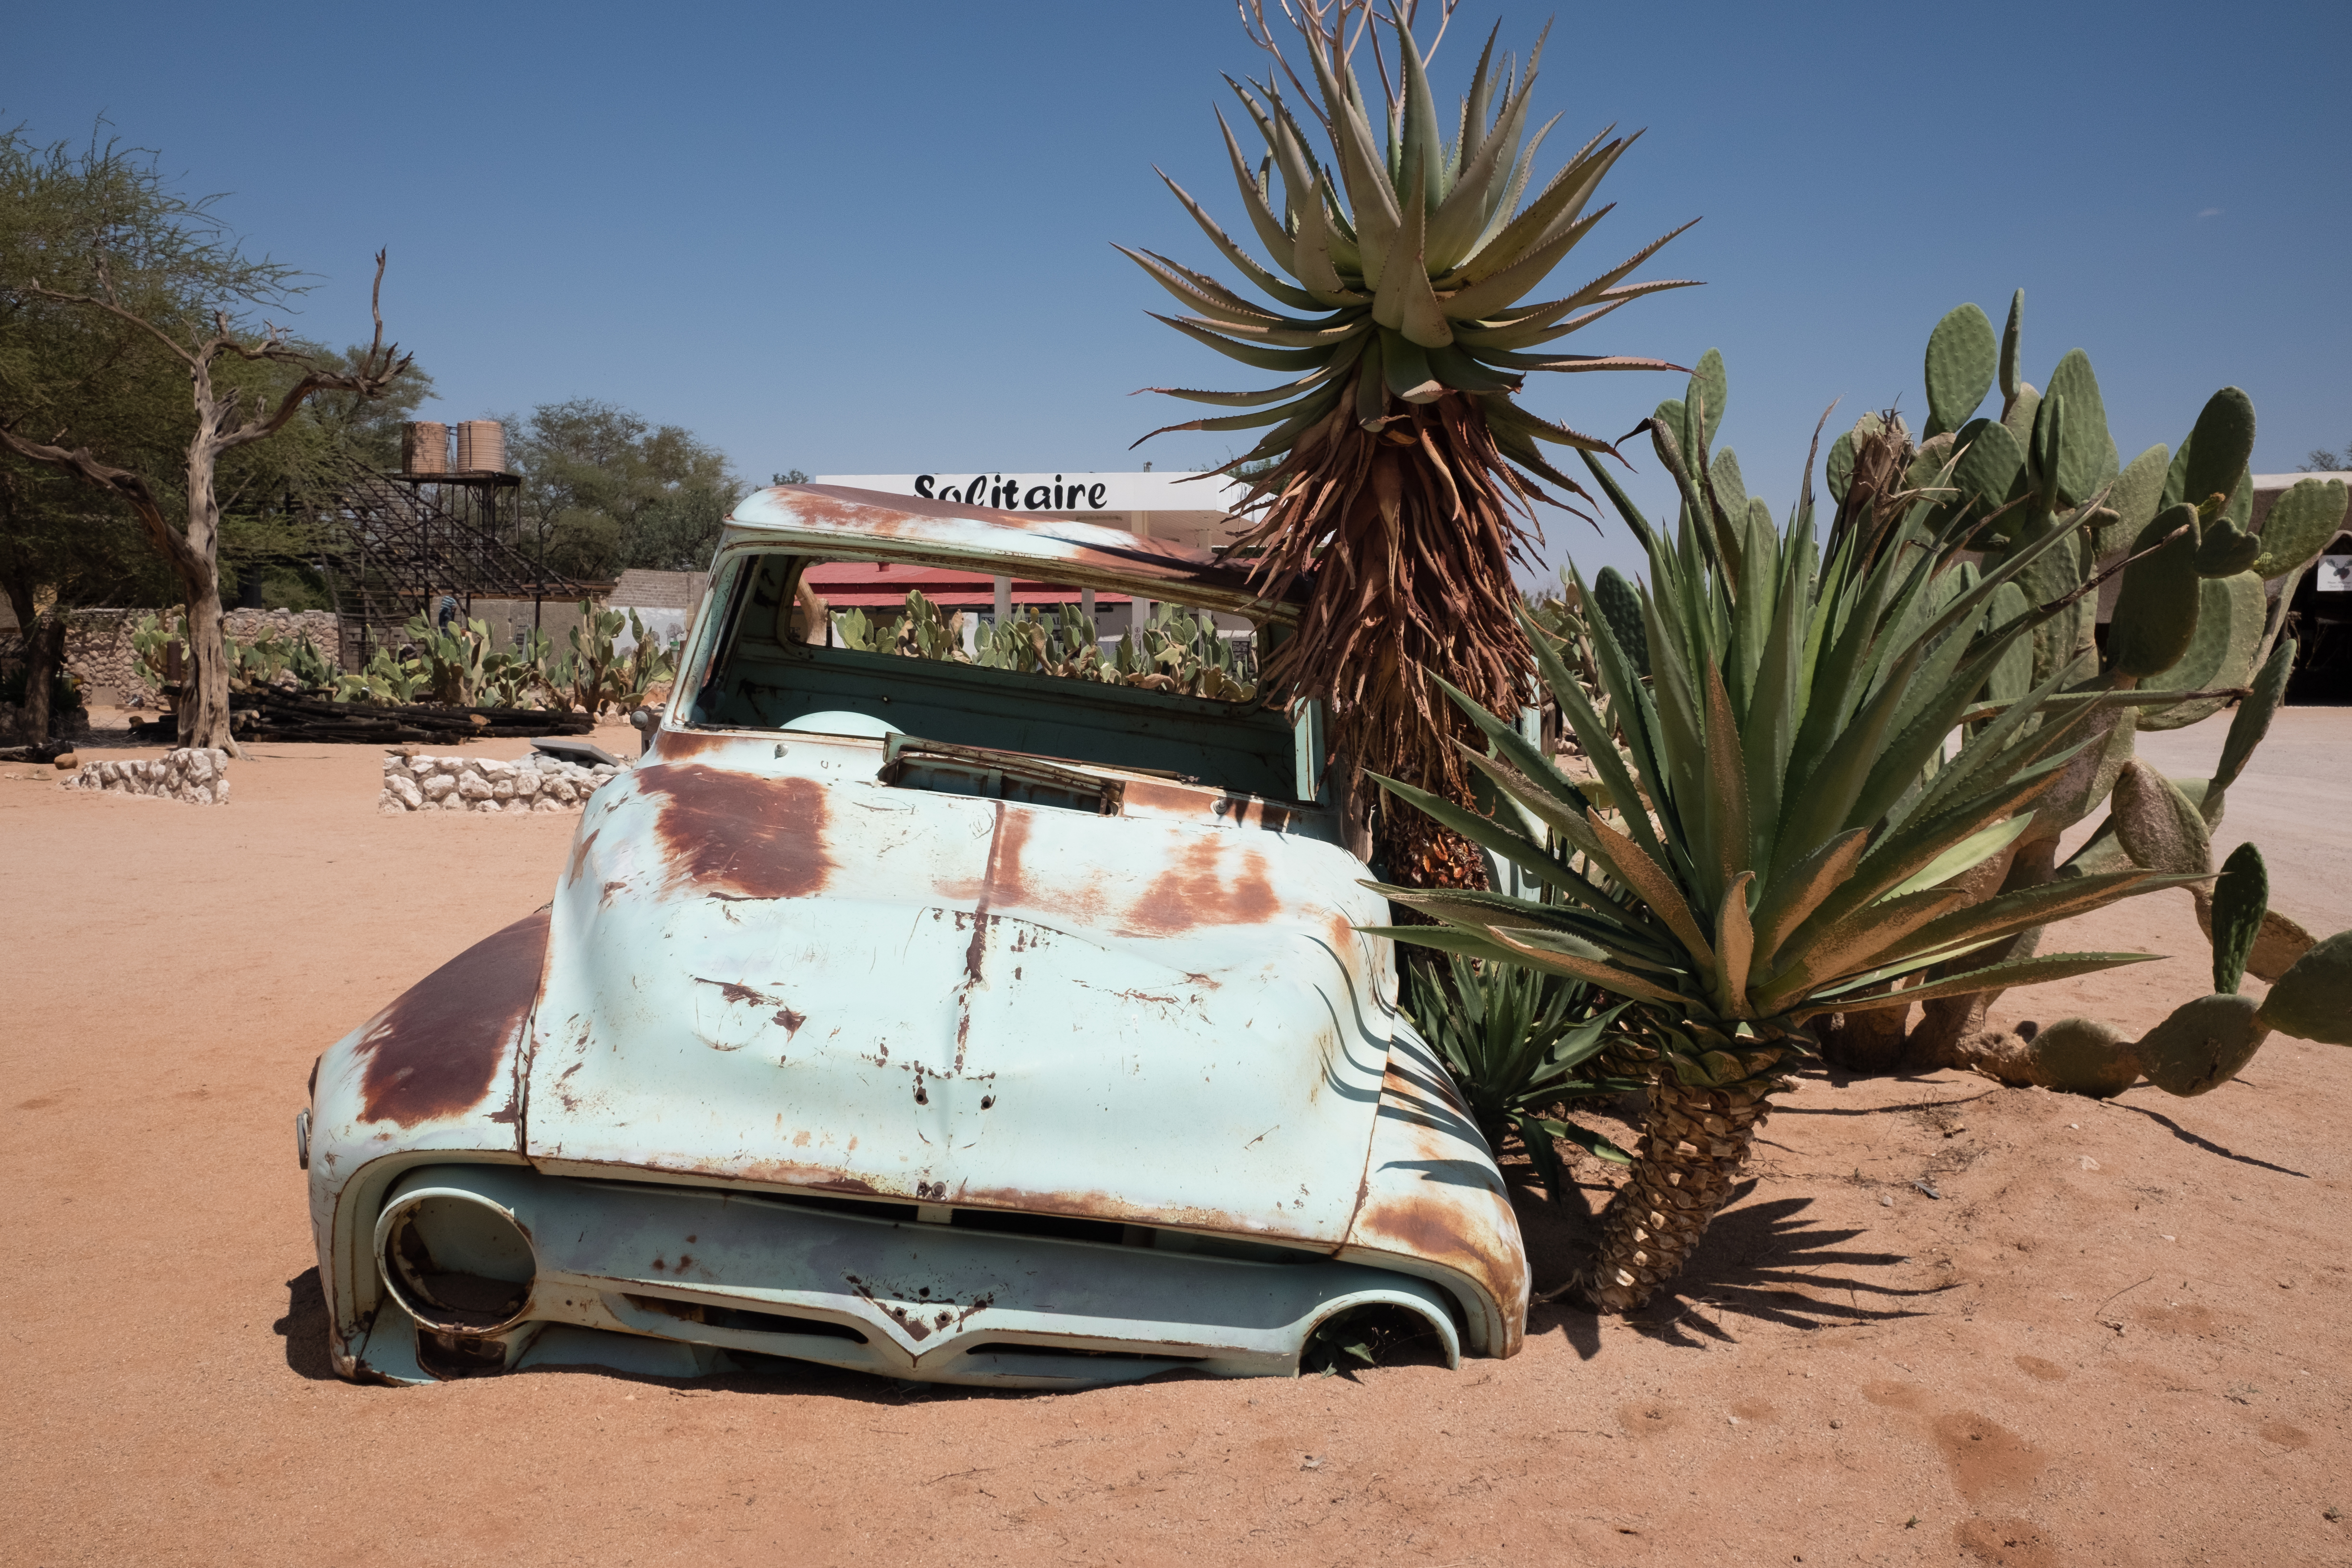
Namibia 2017, sky, plant, car, vehicle, plant community, hood, motor vehicle, automotive tire, tree, automotive design, automotive lighting, arecales, automotive exterior, bumper, tire, woody plant, terrestrial plant, vehicle door, landscape, hardtop, classic car, automotive wheel system, palm tree, road, mid size car, classic, sand, full size car, aeolian landform, family car, soil, antique car, luxury vehicle, headlamp, auto part, rock, succulent plant, compact car, shrubland, sedan, automotive window part, tropics, vacation, custom car, shrub, vintage car, grass, city car, tourism, scrap